Steve Ditko

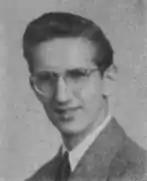
Ditko as a senior in high school, 1945

Stephen John Ditko was born on November 2, 1927, in Johnstown, Pennsylvania. His parents were second-generation Americans: children of Rusyn Byzantine Catholic immigrants from the former Austro-Hungarian Empire (now Slovakia). His father, Stefan ("Stephen"), was an artistically talented master carpenter at a steel mill and his mother, Anna (née Balaschak), a homemaker. The second-oldest child in a working-class family, he was preceded by sister Anna Marie, and followed by sister Elizabeth and brother Patrick. Inspired by his father's love of newspaper comic strips, particularly Hal Foster's "Prince Valiant", Ditko found his interest in comics accelerated by the introduction of the superhero Batman in 1939, and by Will Eisner's "The Spirit", which appeared in a tabloid-sized comic-book insert in Sunday newspapers.